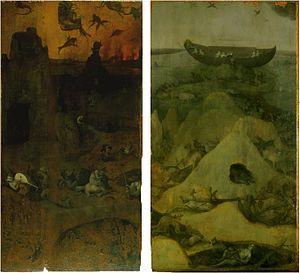
Les Panneaux du Déluge est le titre forgé d'une paire de panneaux en chêne, peints à l'huile sur chaque face au début du XVIᵉ siècle, conservés au musée Boijmans Van Beuningen de Rotterdam et attribués à Jérôme Bosch et à l'atelier de celui-ci.